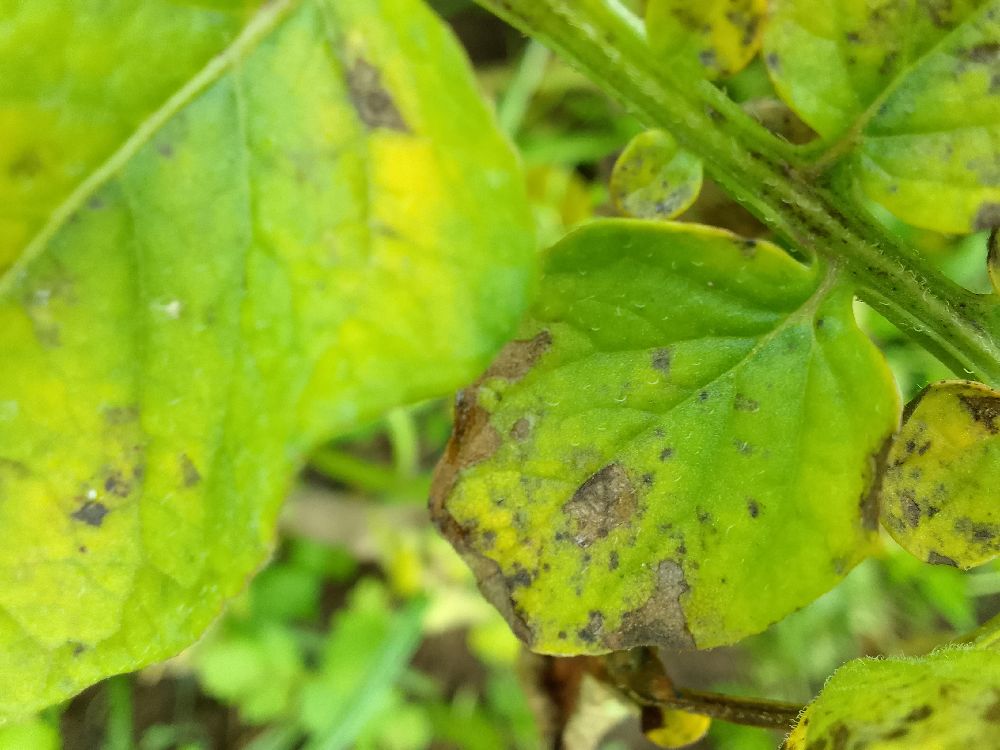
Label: Early blight